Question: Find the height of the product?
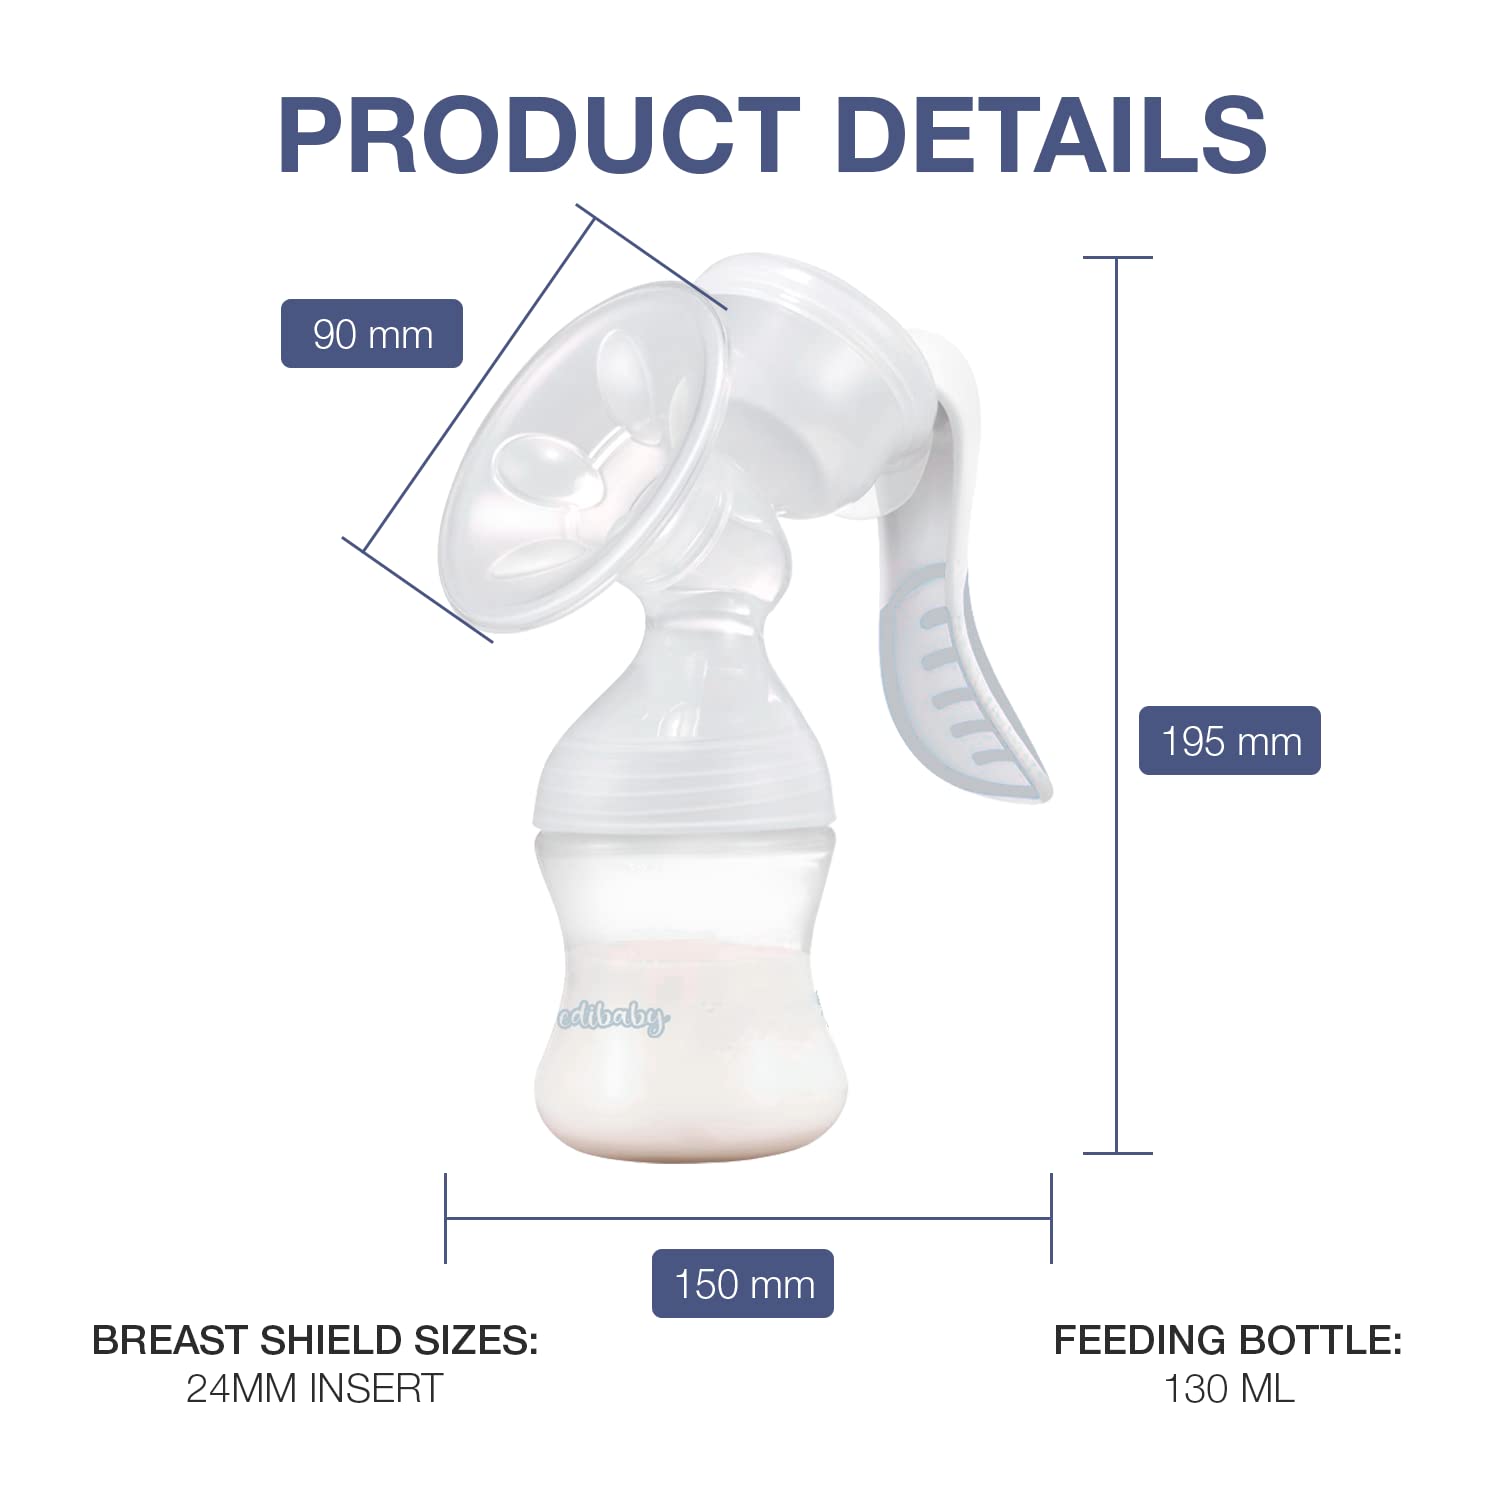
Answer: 195.0 millimetre